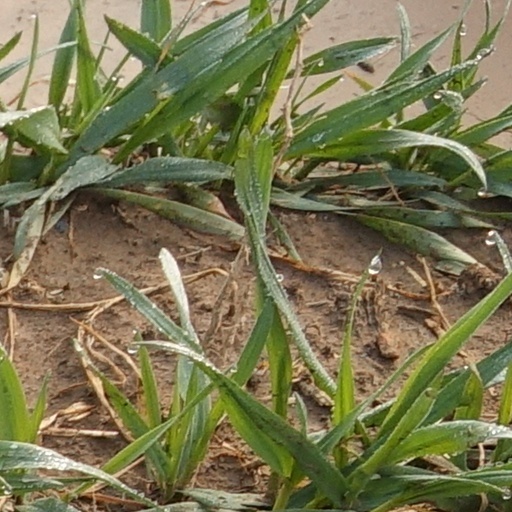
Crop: wheat